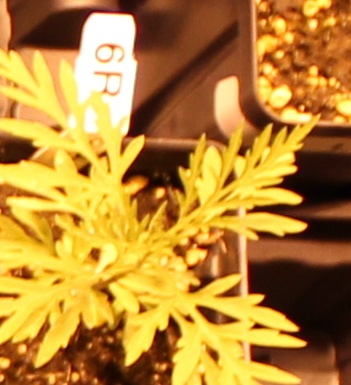
Label: Ragweed